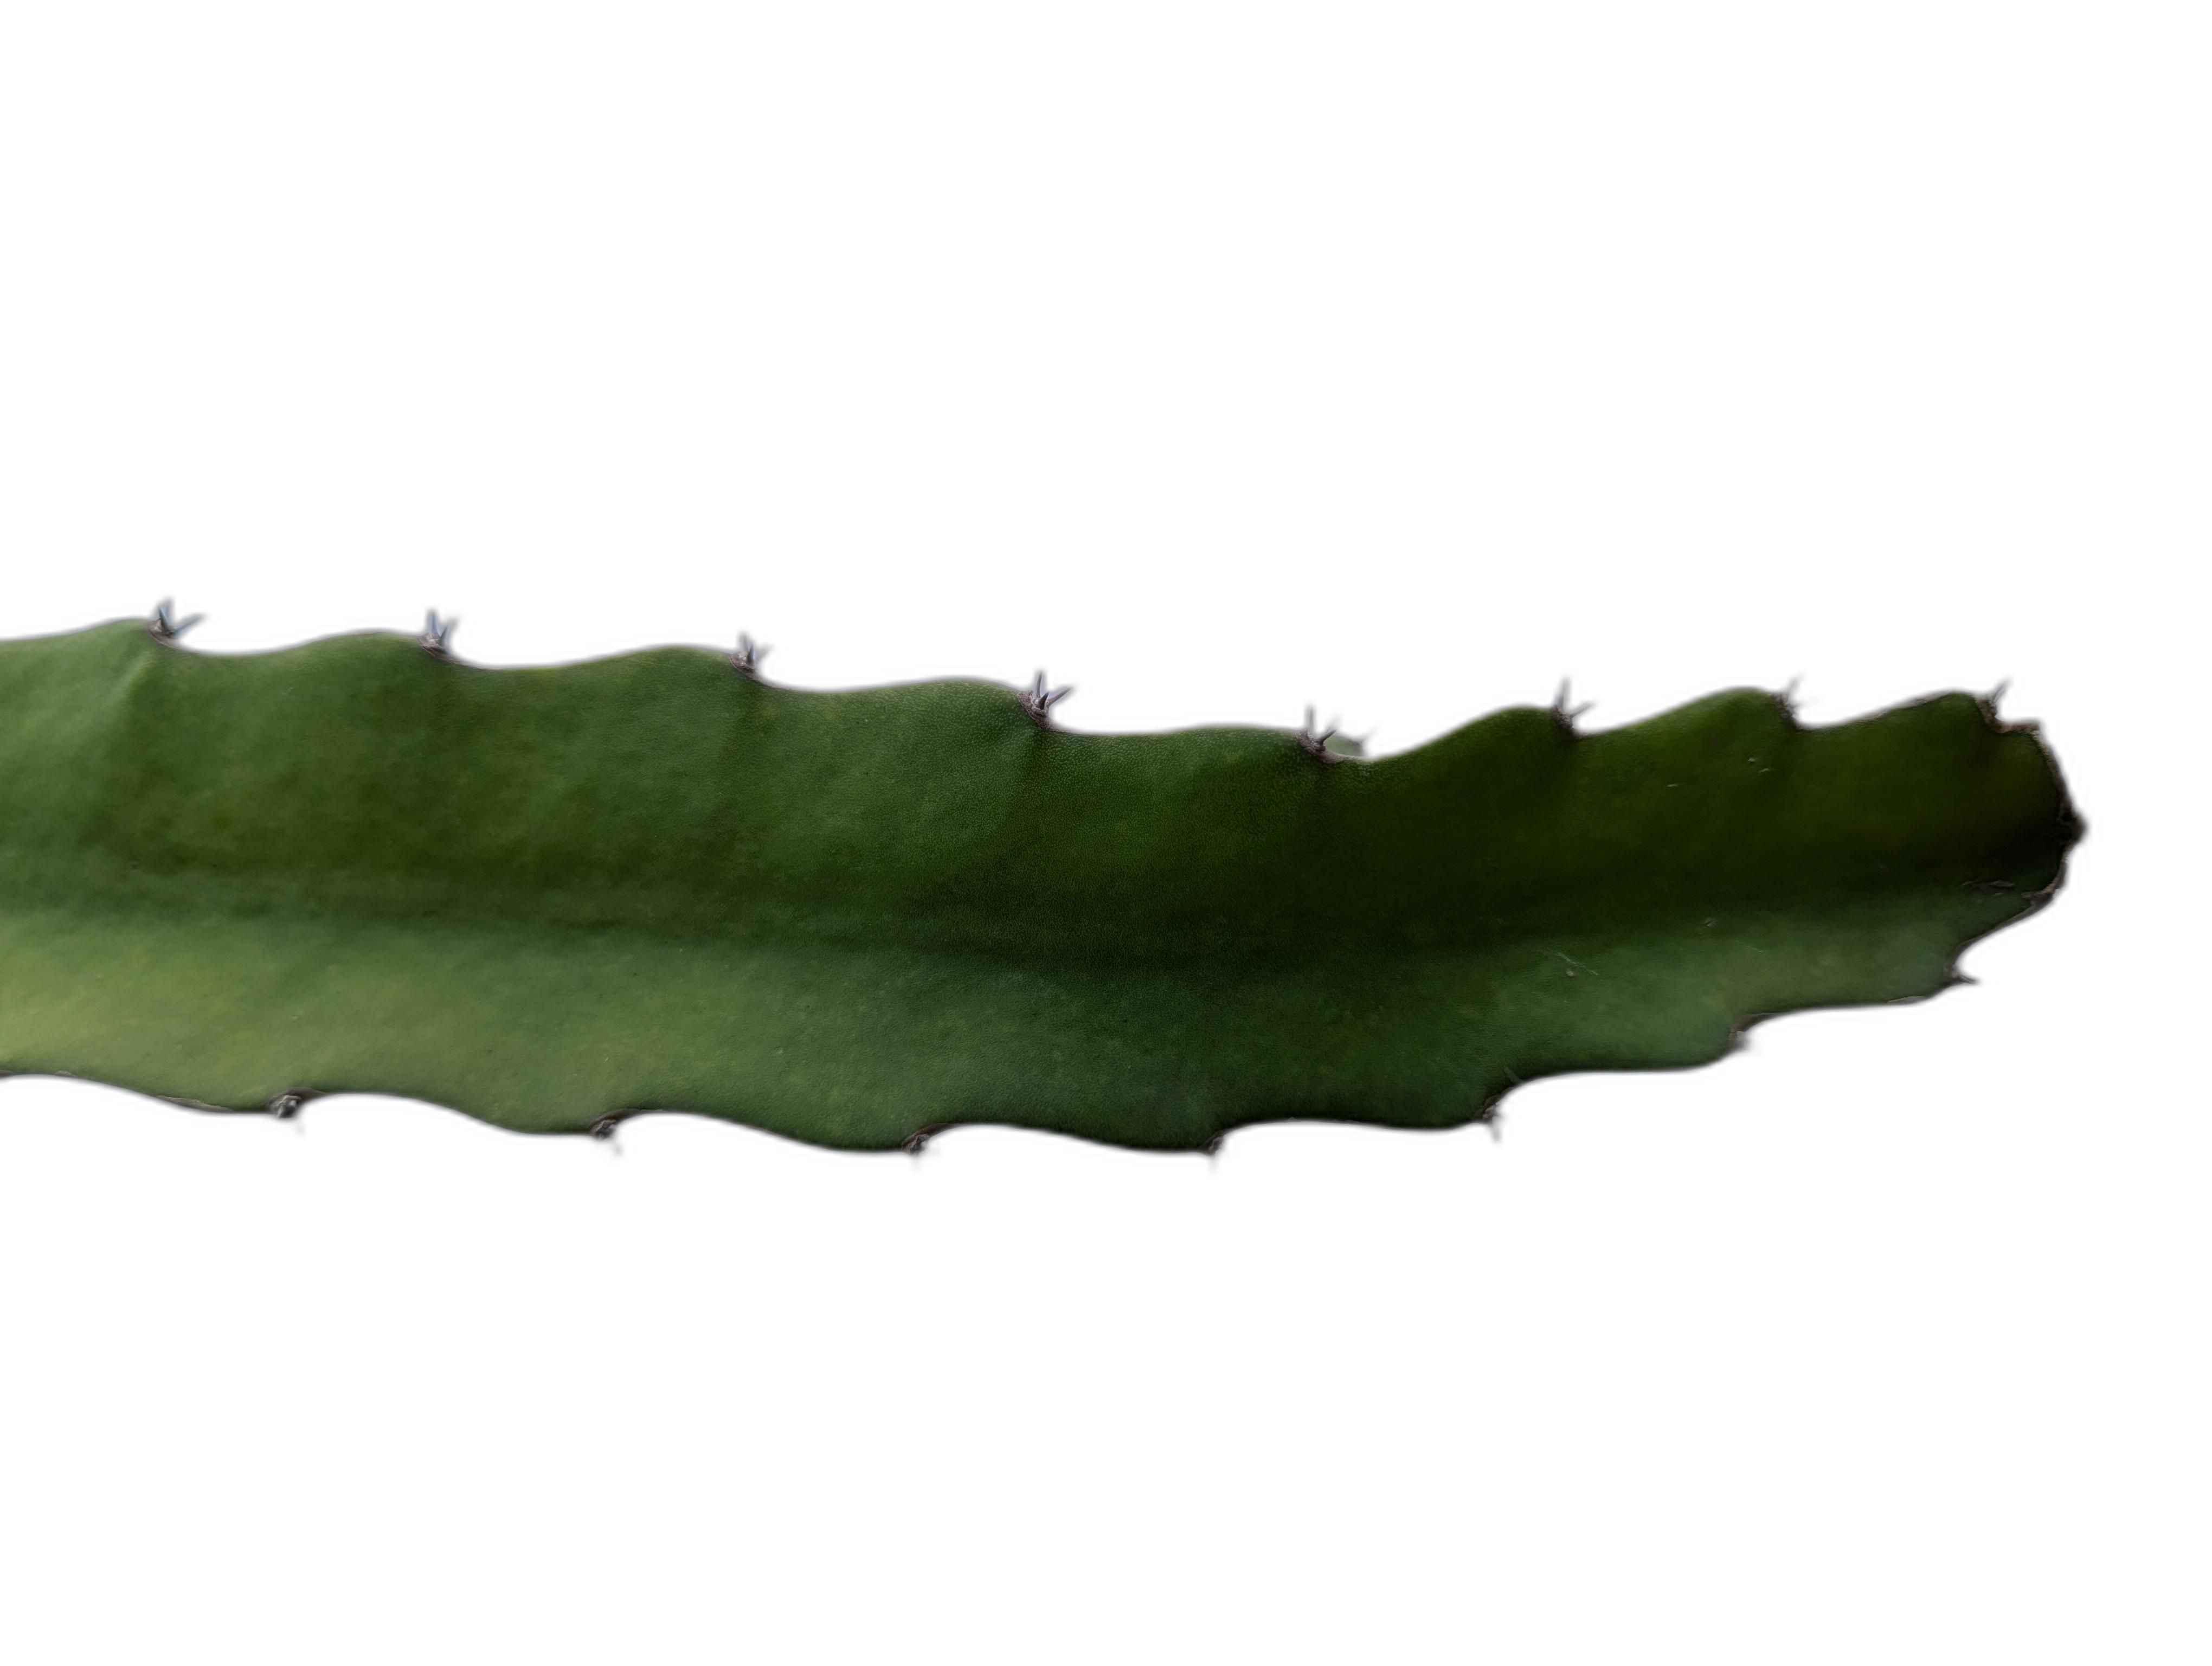
Label: Good leaf